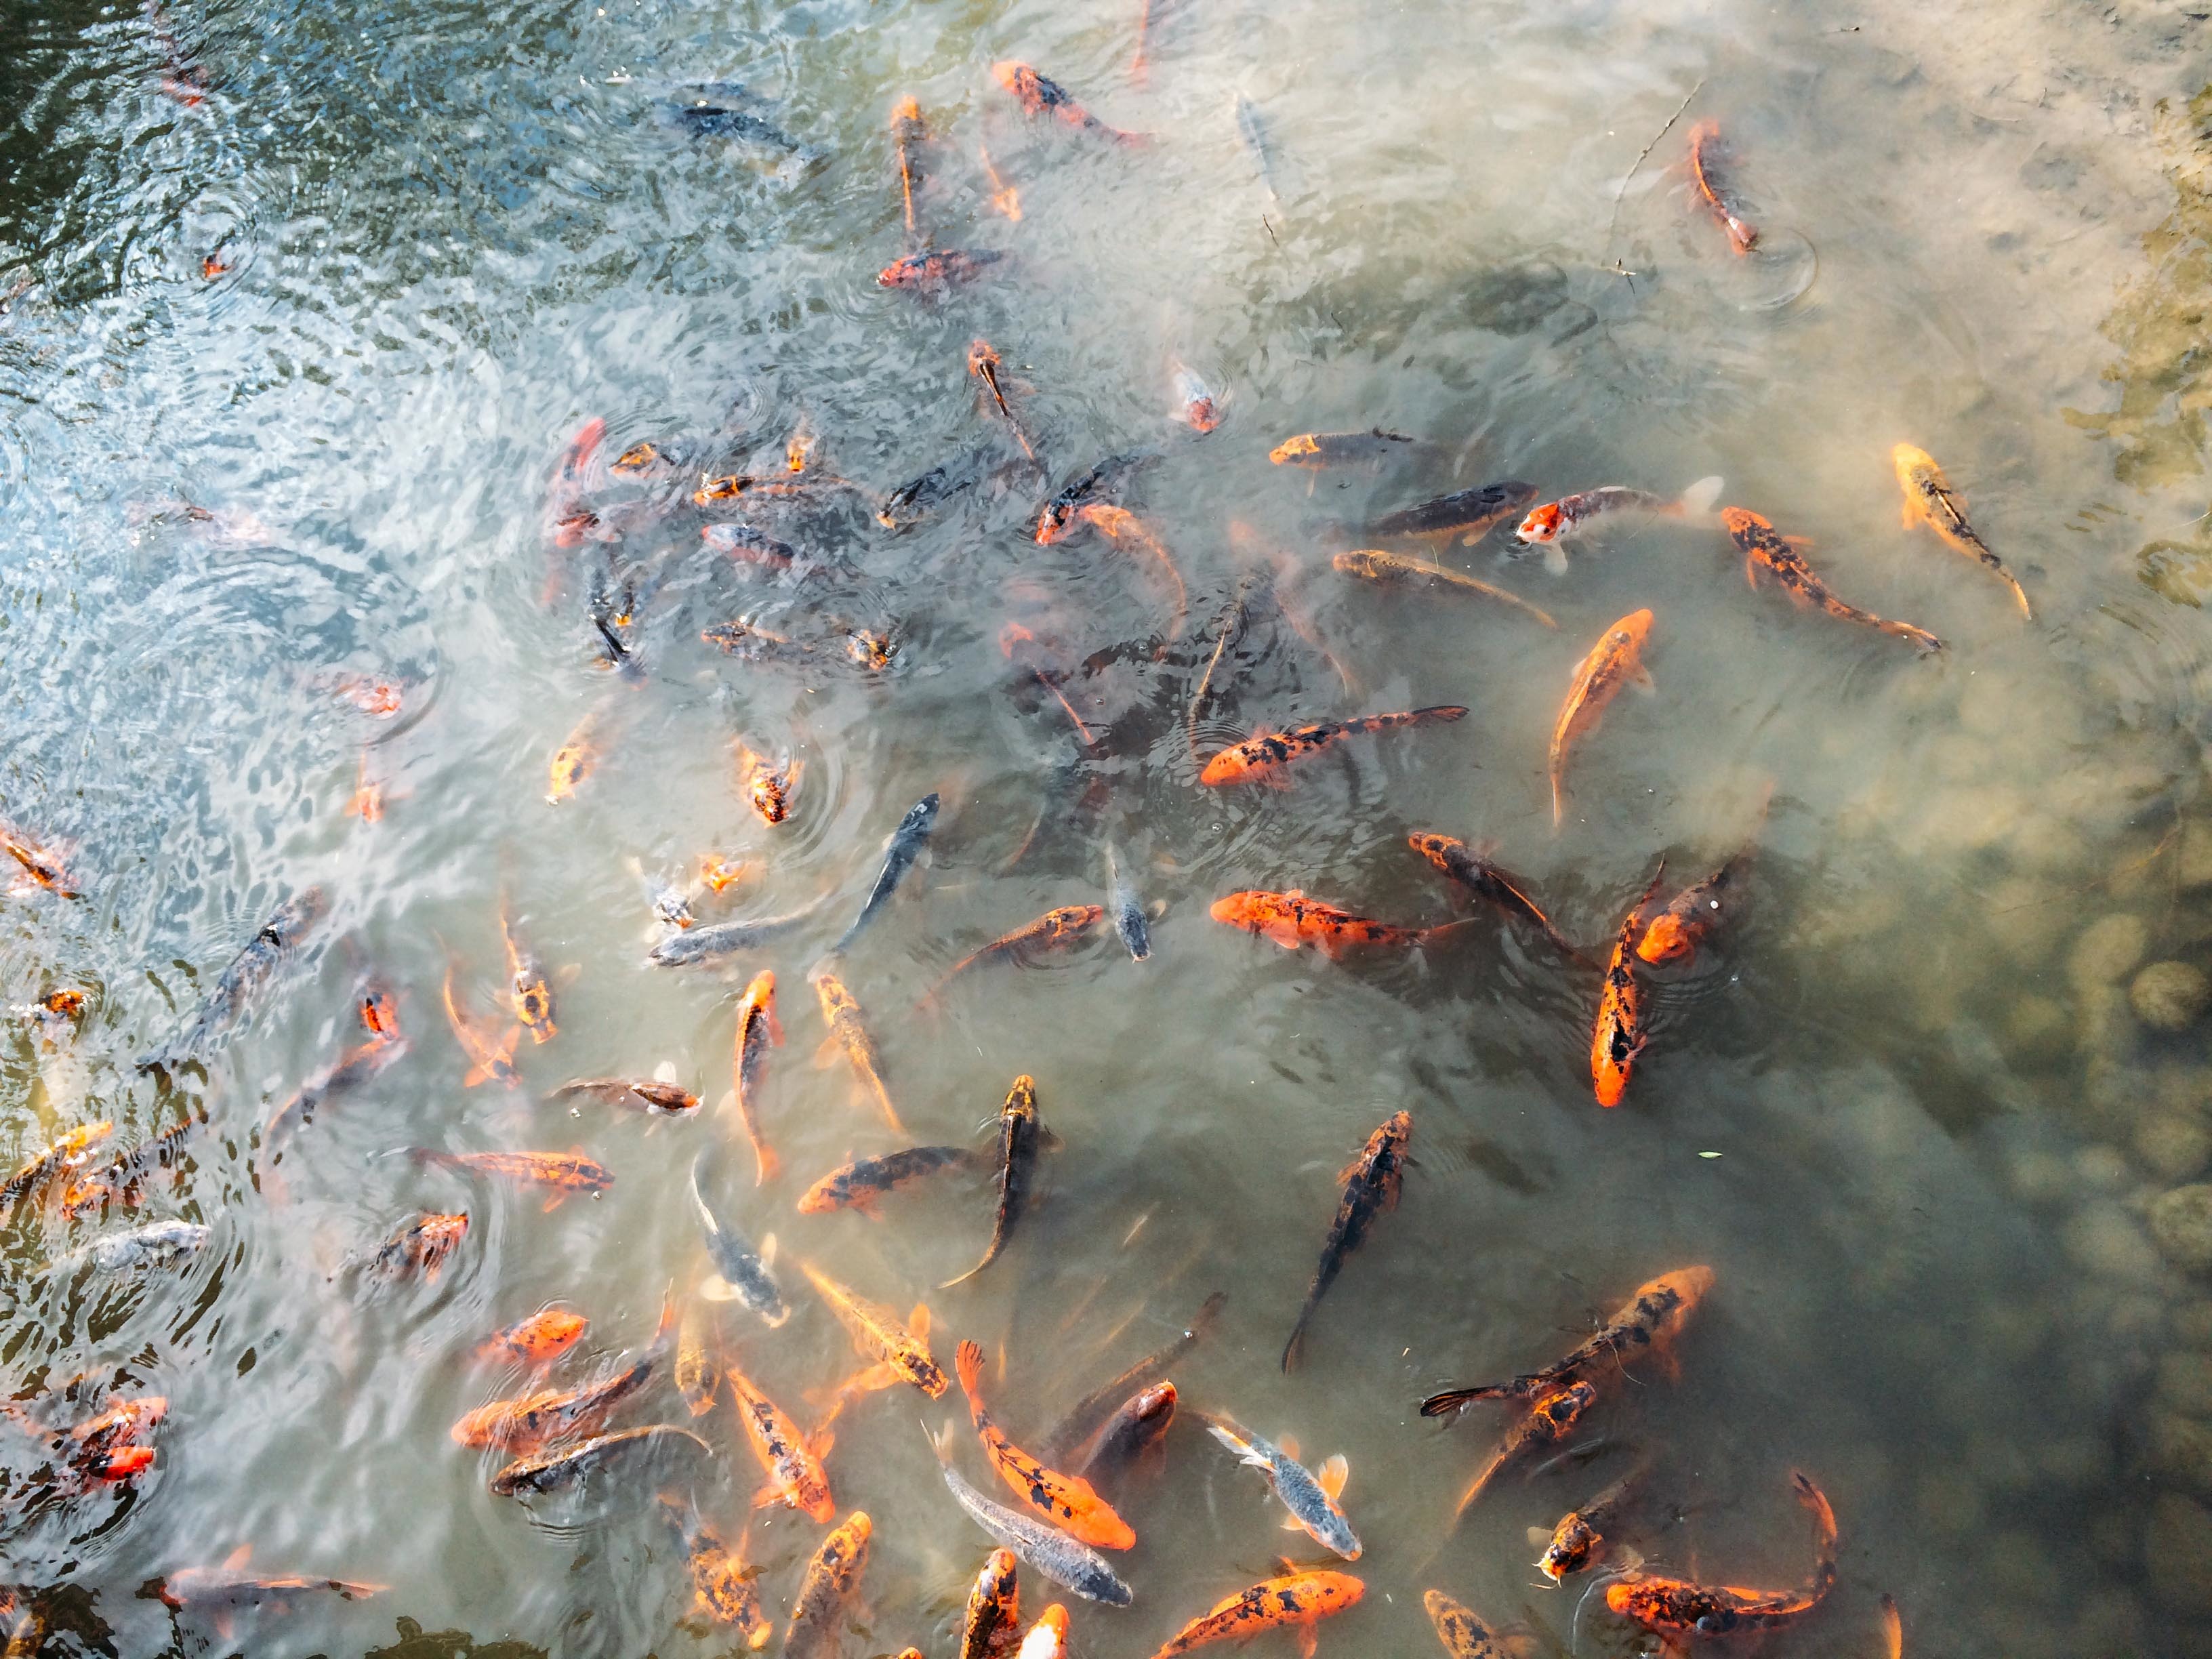
reflection, fish, koi, geological phenomenon, marine biology